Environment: lab
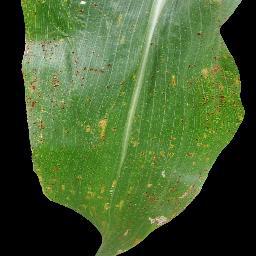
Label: common_rust